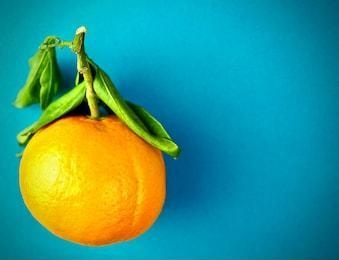
Label: mandarine